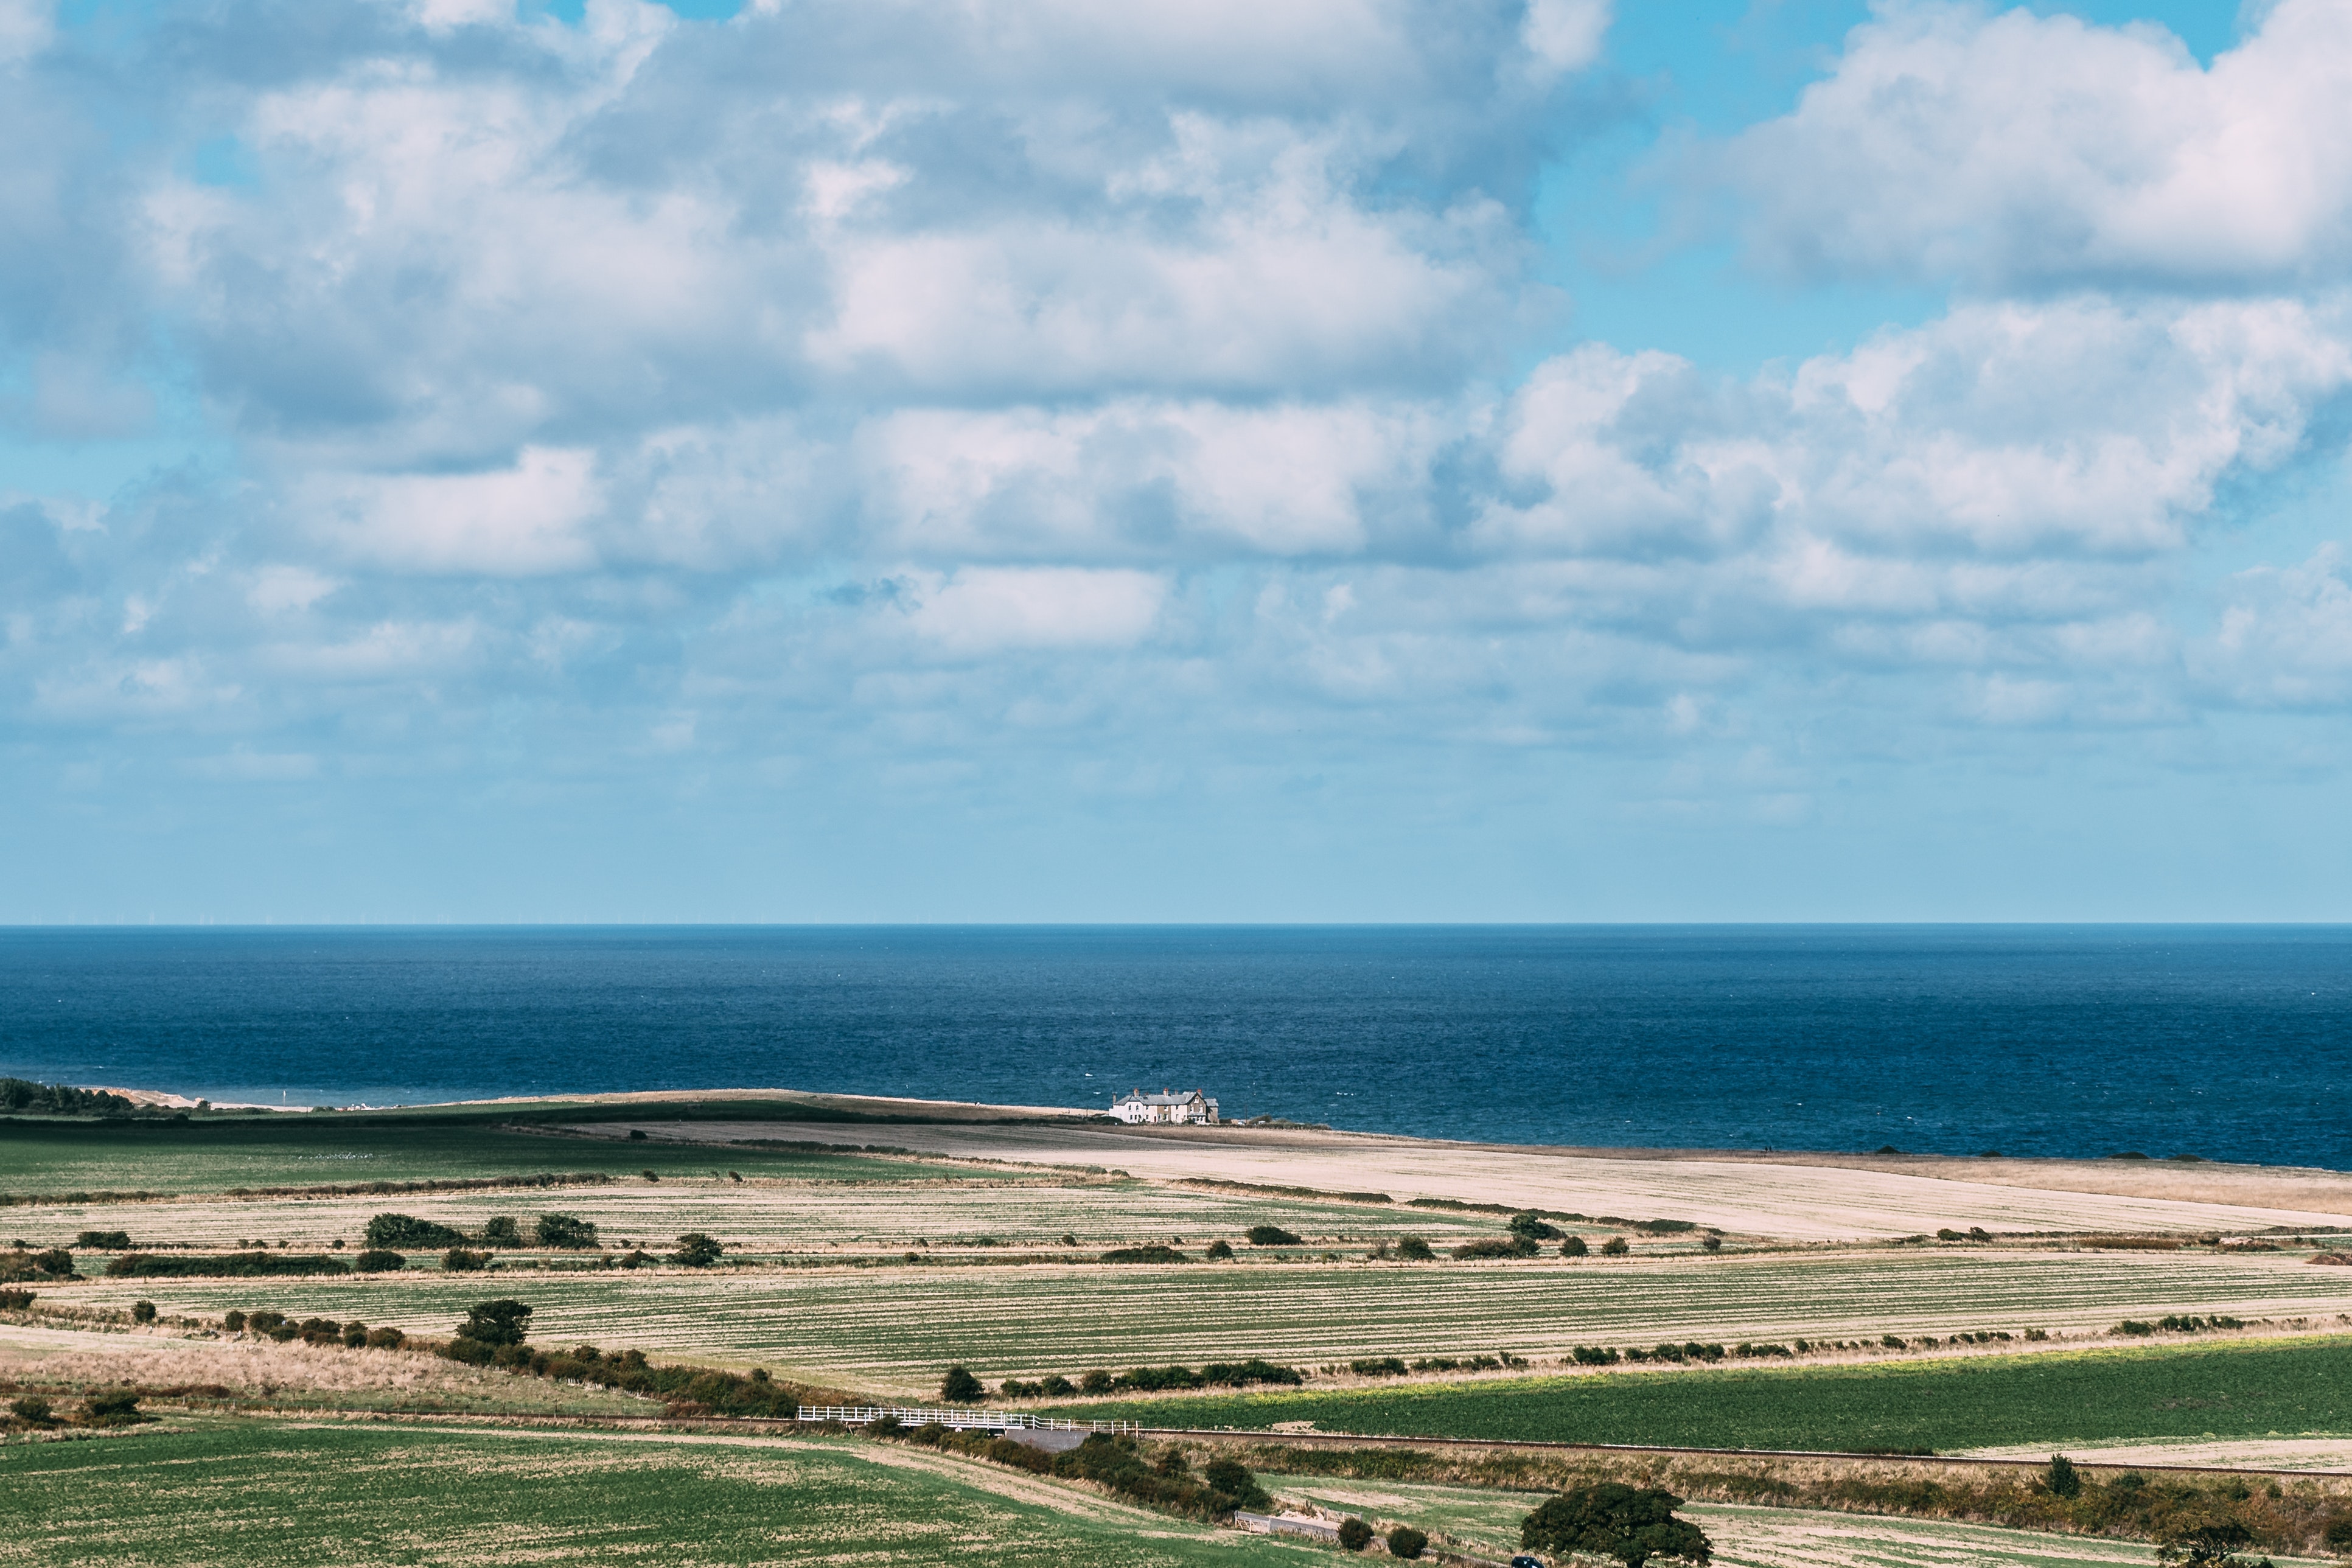
sky, sea, horizon, cloud, coast, shore, promontory, ocean, coastal and oceanic landforms, daytime, headland, bay, grass, hill, cape, calm, landscape, ecoregion, cumulus, meteorological phenomenon, beach, plain, grassland, field